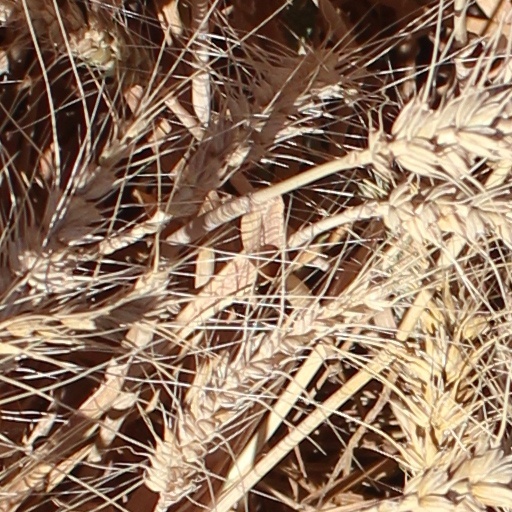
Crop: wheat